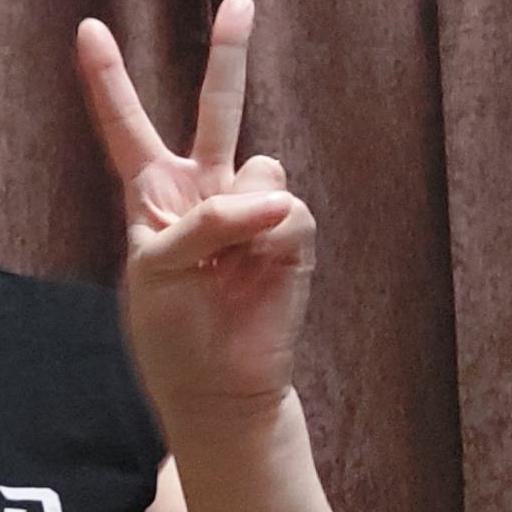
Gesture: peace